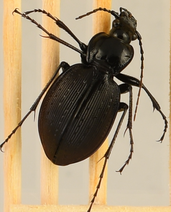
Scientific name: Carabus goryi
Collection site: Mountain Lake Biological Station NEON (MLBS), plot MLBS_002